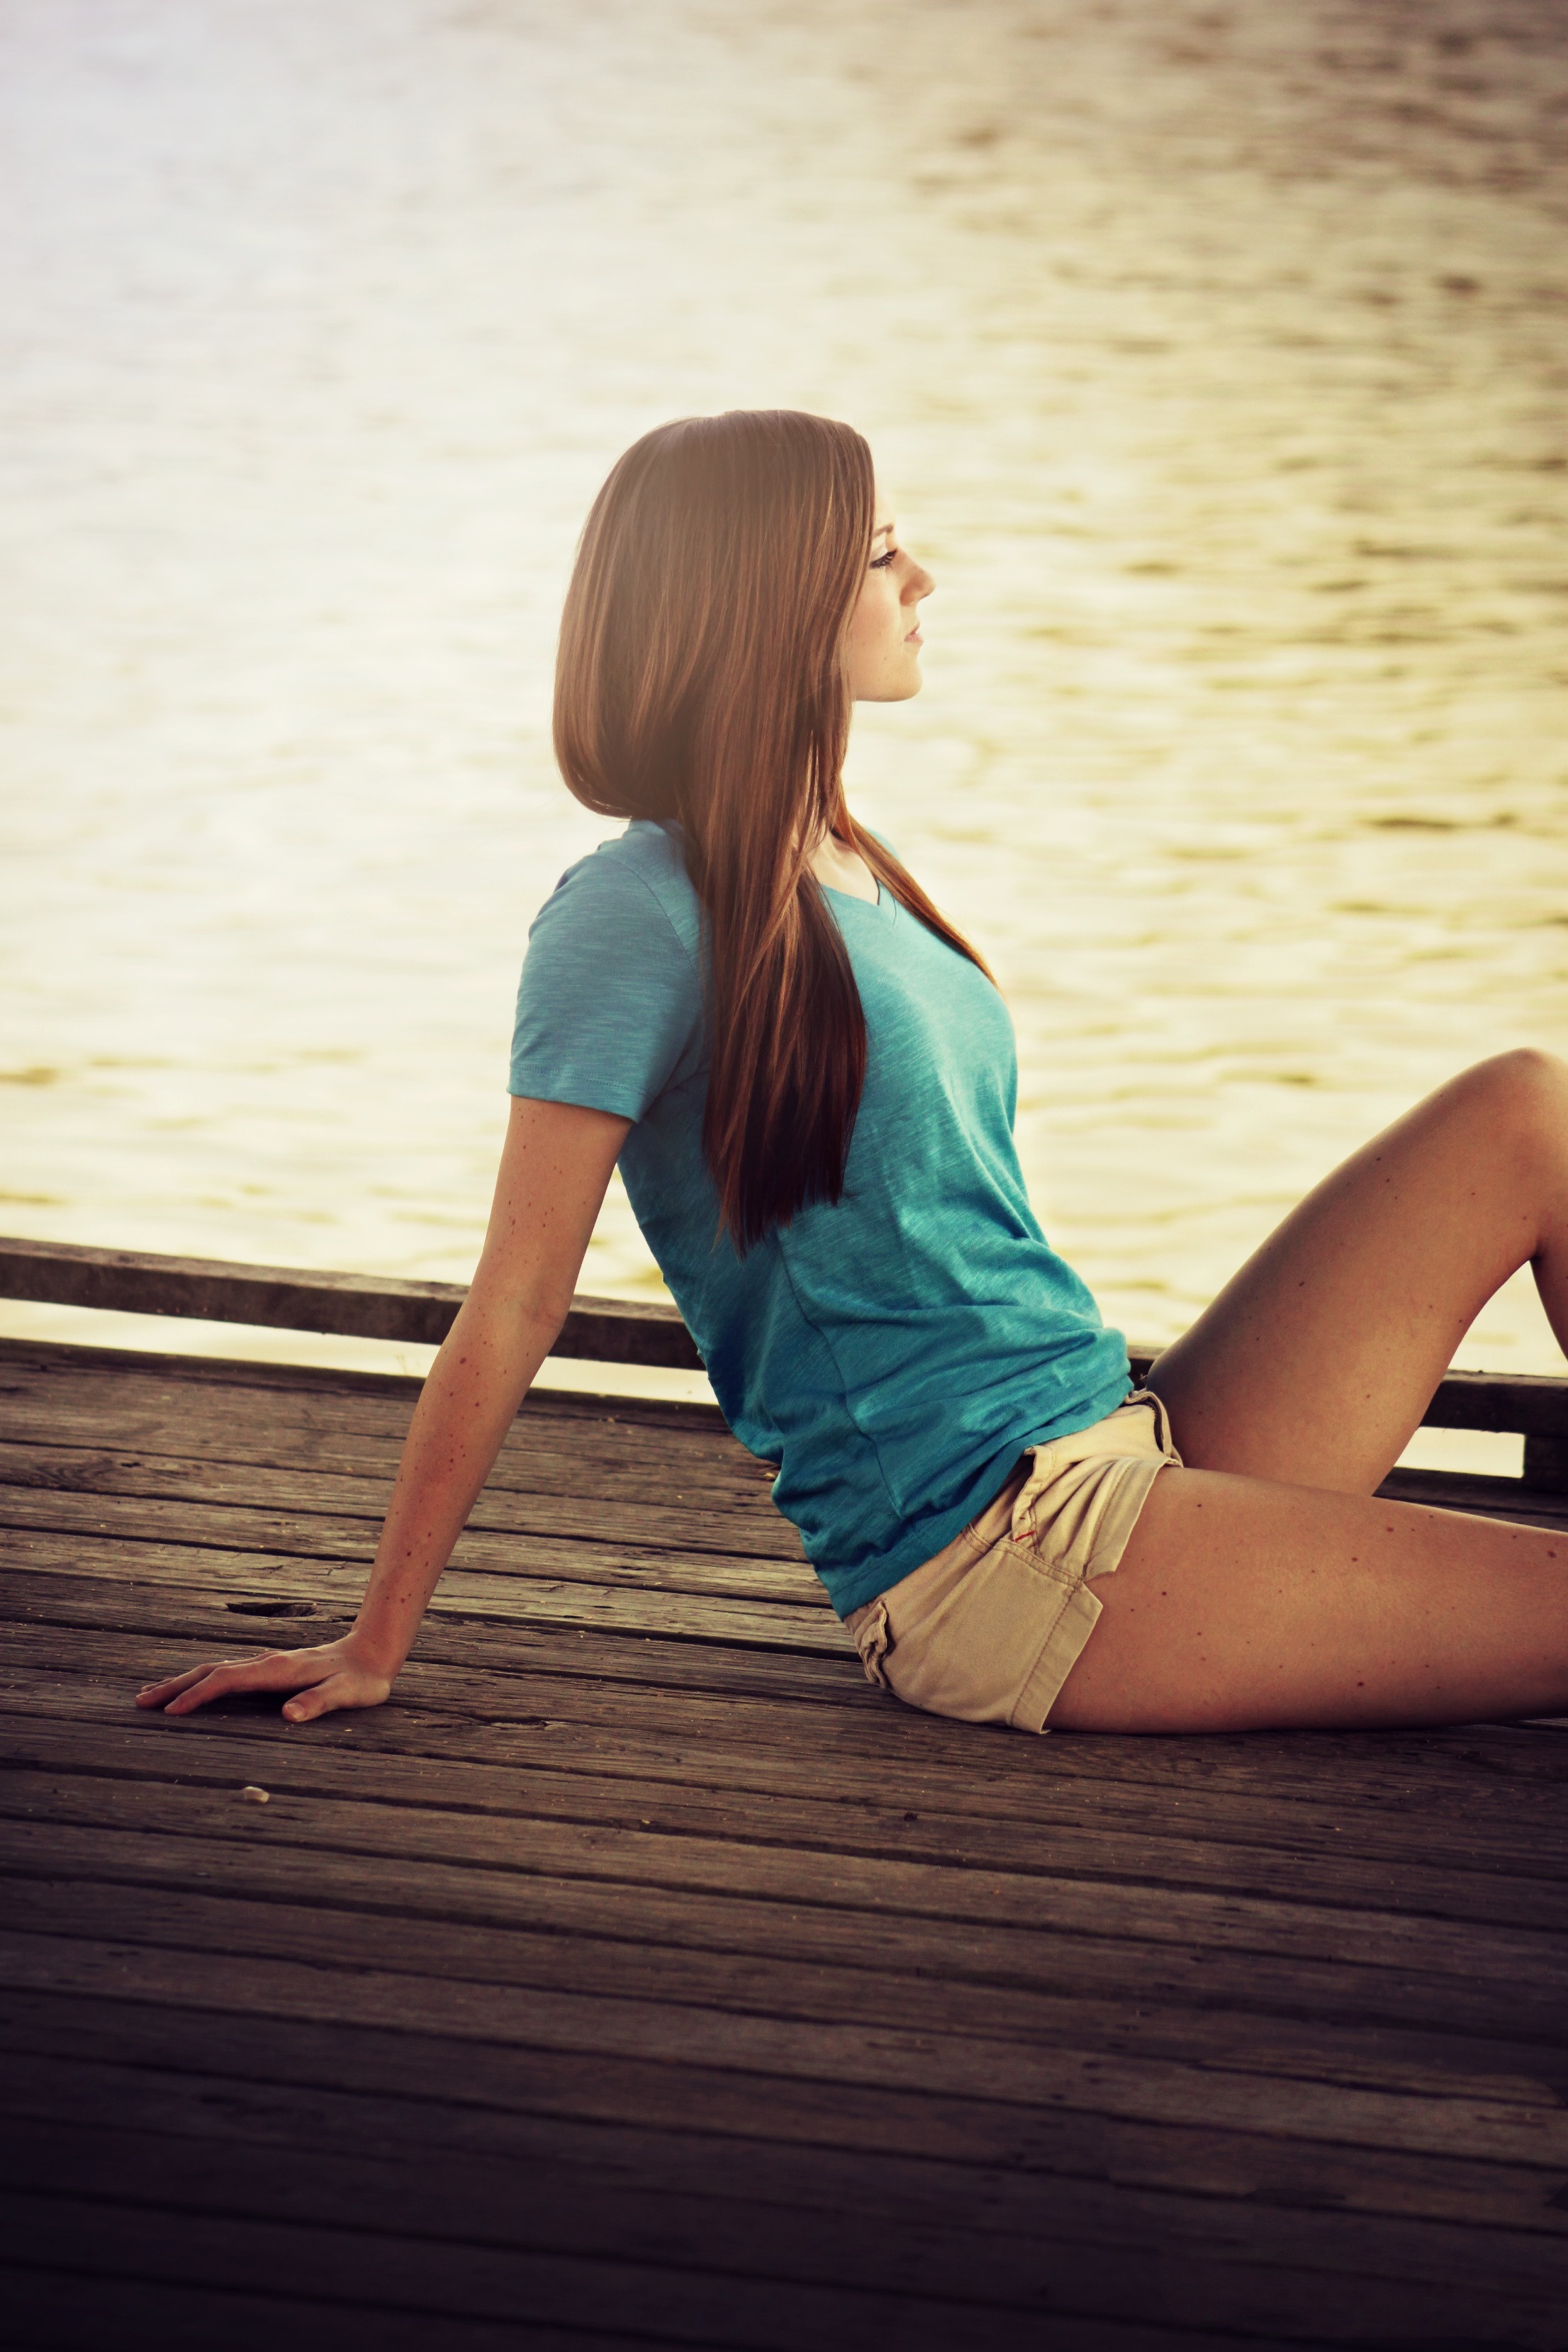
hand, water, person, girl, woman, hair, photography, summer, female, leg, portrait, model, young, spring, color, sitting, fashion, blue, clothing, lady, long hair, relaxing, human body, outdoors, dress, photograph, skin, beauty, blond, pretty, resting, stylish, photo shoot, brown hair, portrait photography, human positions, art model